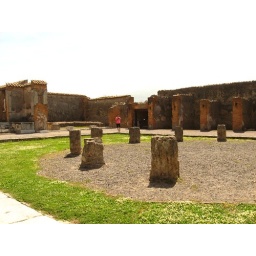
12 bases in center acted as stands for wooden poles that supported a conical roof